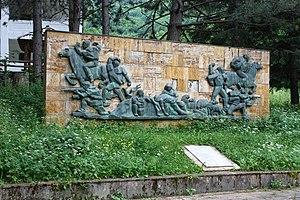
Le Front yougoslave englobe l'ensemble des opérations militaires conduites en Yougoslavie pendant la Seconde Guerre mondiale. Ce pays des Balkans devient un théâtre d'opérations du conflit mondial au printemps 1941. Le gouvernement yougoslave s'allie en effet à l'Allemagne nazie fin mars, mais il est renversé par un coup d'État deux jours plus tard. En réaction, les forces de l'Axe envahissent le royaume le 6 avril. La Yougoslavie est ensuite démembrée, et son territoire annexé ou occupé par l'Allemagne, l'Italie, la Hongrie et la Bulgarie. Deux parties du pays deviennent des États « indépendants » : la Croatie, où le mouvement fasciste des Oustachis est mis au pouvoir et installe une dictature particulièrement meurtrière, et la Serbie, où est proclamé un gouvernement collaborateur.